Shanghai Grand

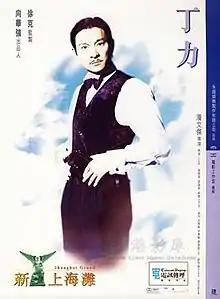
Hong Kong film poster

Shanghai Grand, also known as Shanghai Grand 1996 to differentiate this film from the more illustrious 1980 television series of the same Chinese title, is a 1996 Hong Kong action crime drama film directed by Poon Man-kit and starring Andy Lau, Leslie Cheung, and Ning Jing.